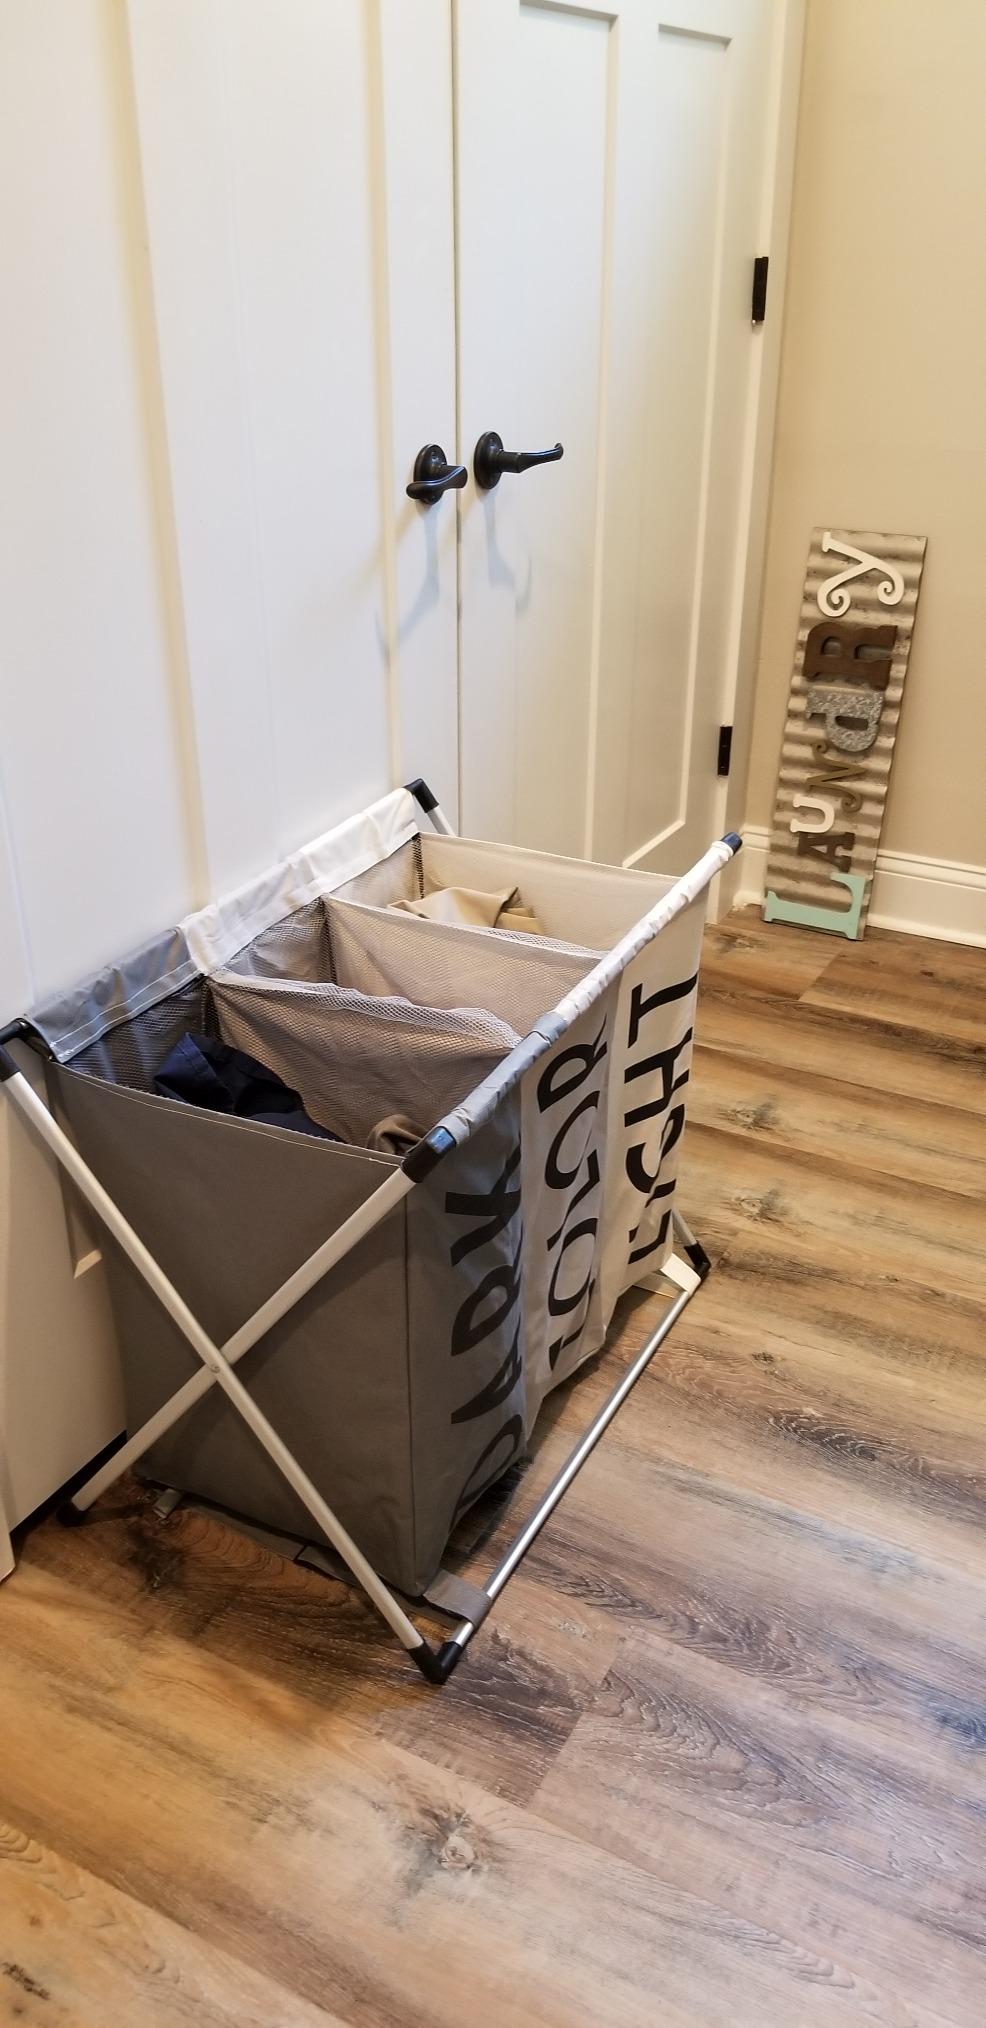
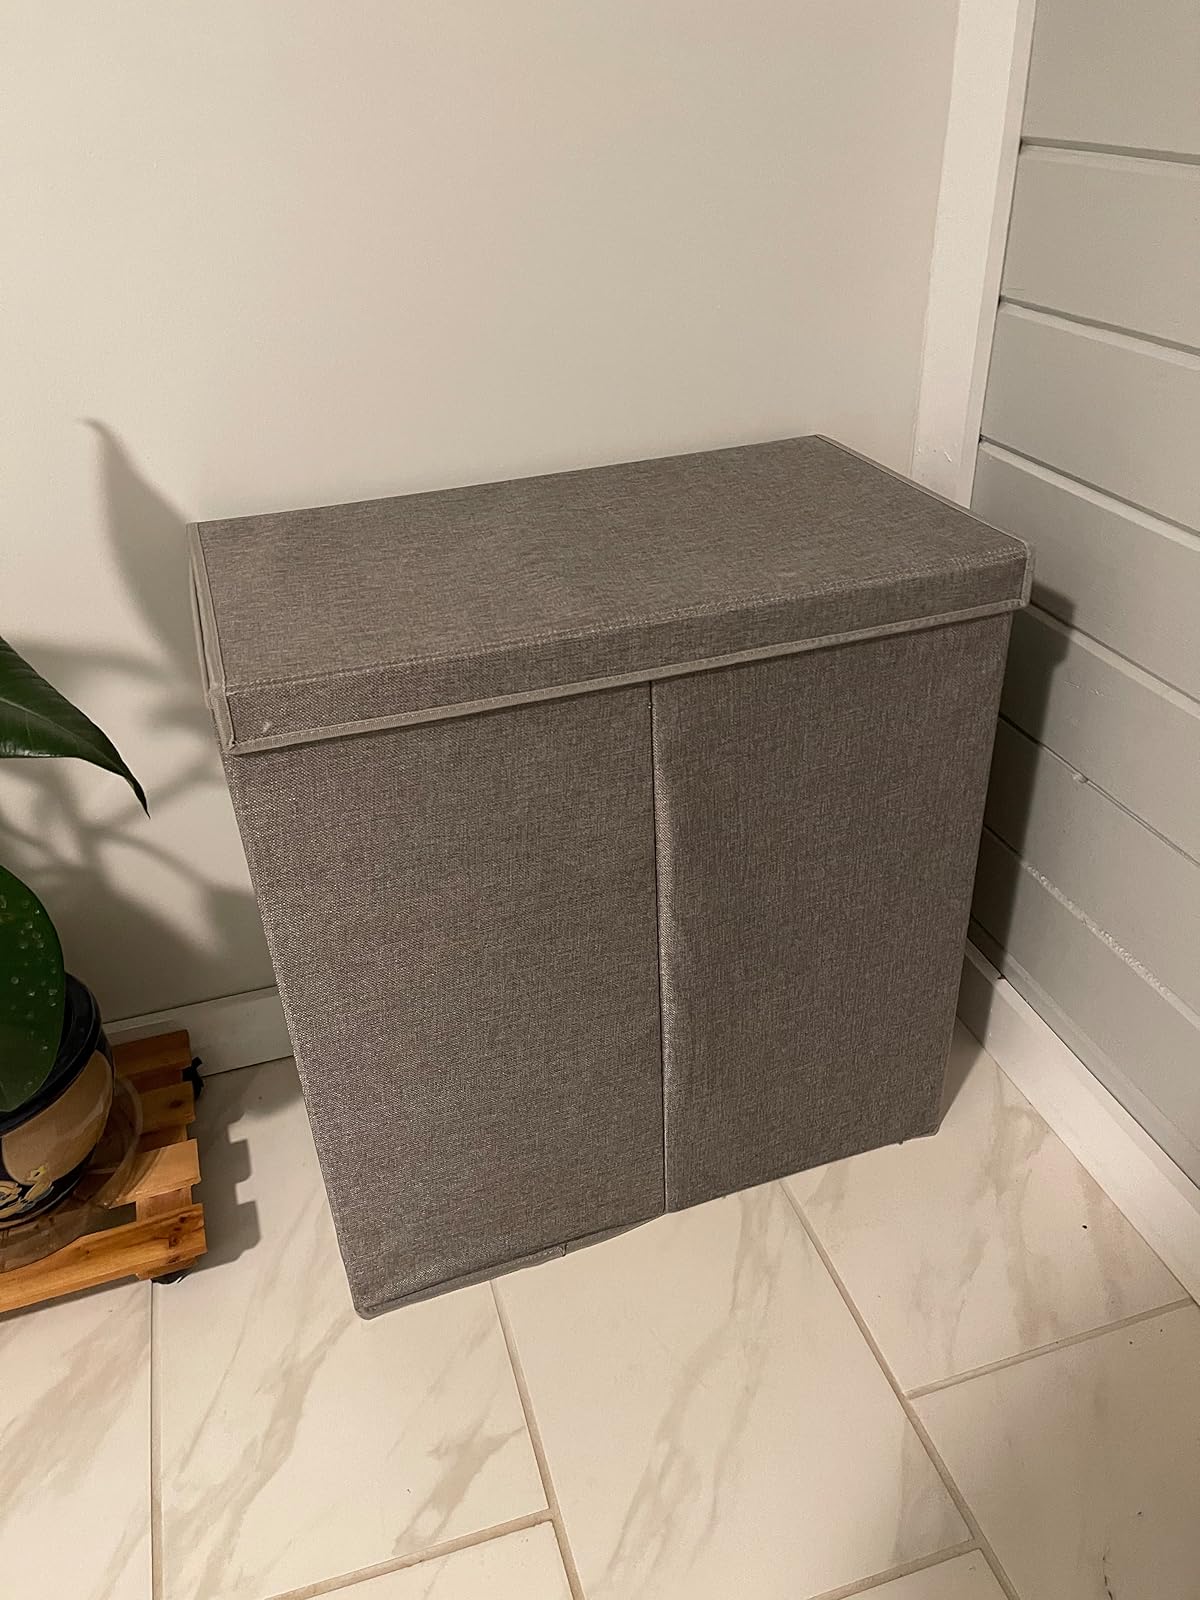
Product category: items_hamper
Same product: no